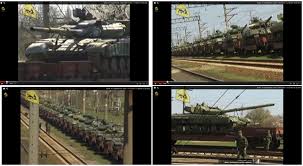
Label: T-64